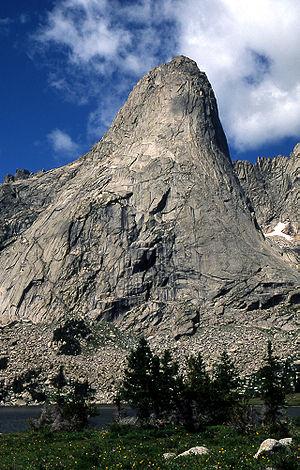
Le cirque of the Towers ou cirque des Tours est le nom donné à un ensemble de pics montagneux situés au sud de la chaîne de Wind River dans le Wyoming aux États-Unis. Le cirque fait partie de la réserve sauvage Bridger Wilderness dans la forêt nationale de Bridger-Teton et de la réserve sauvage Popo Agie Wilderness dans la forêt nationale de Shoshone.